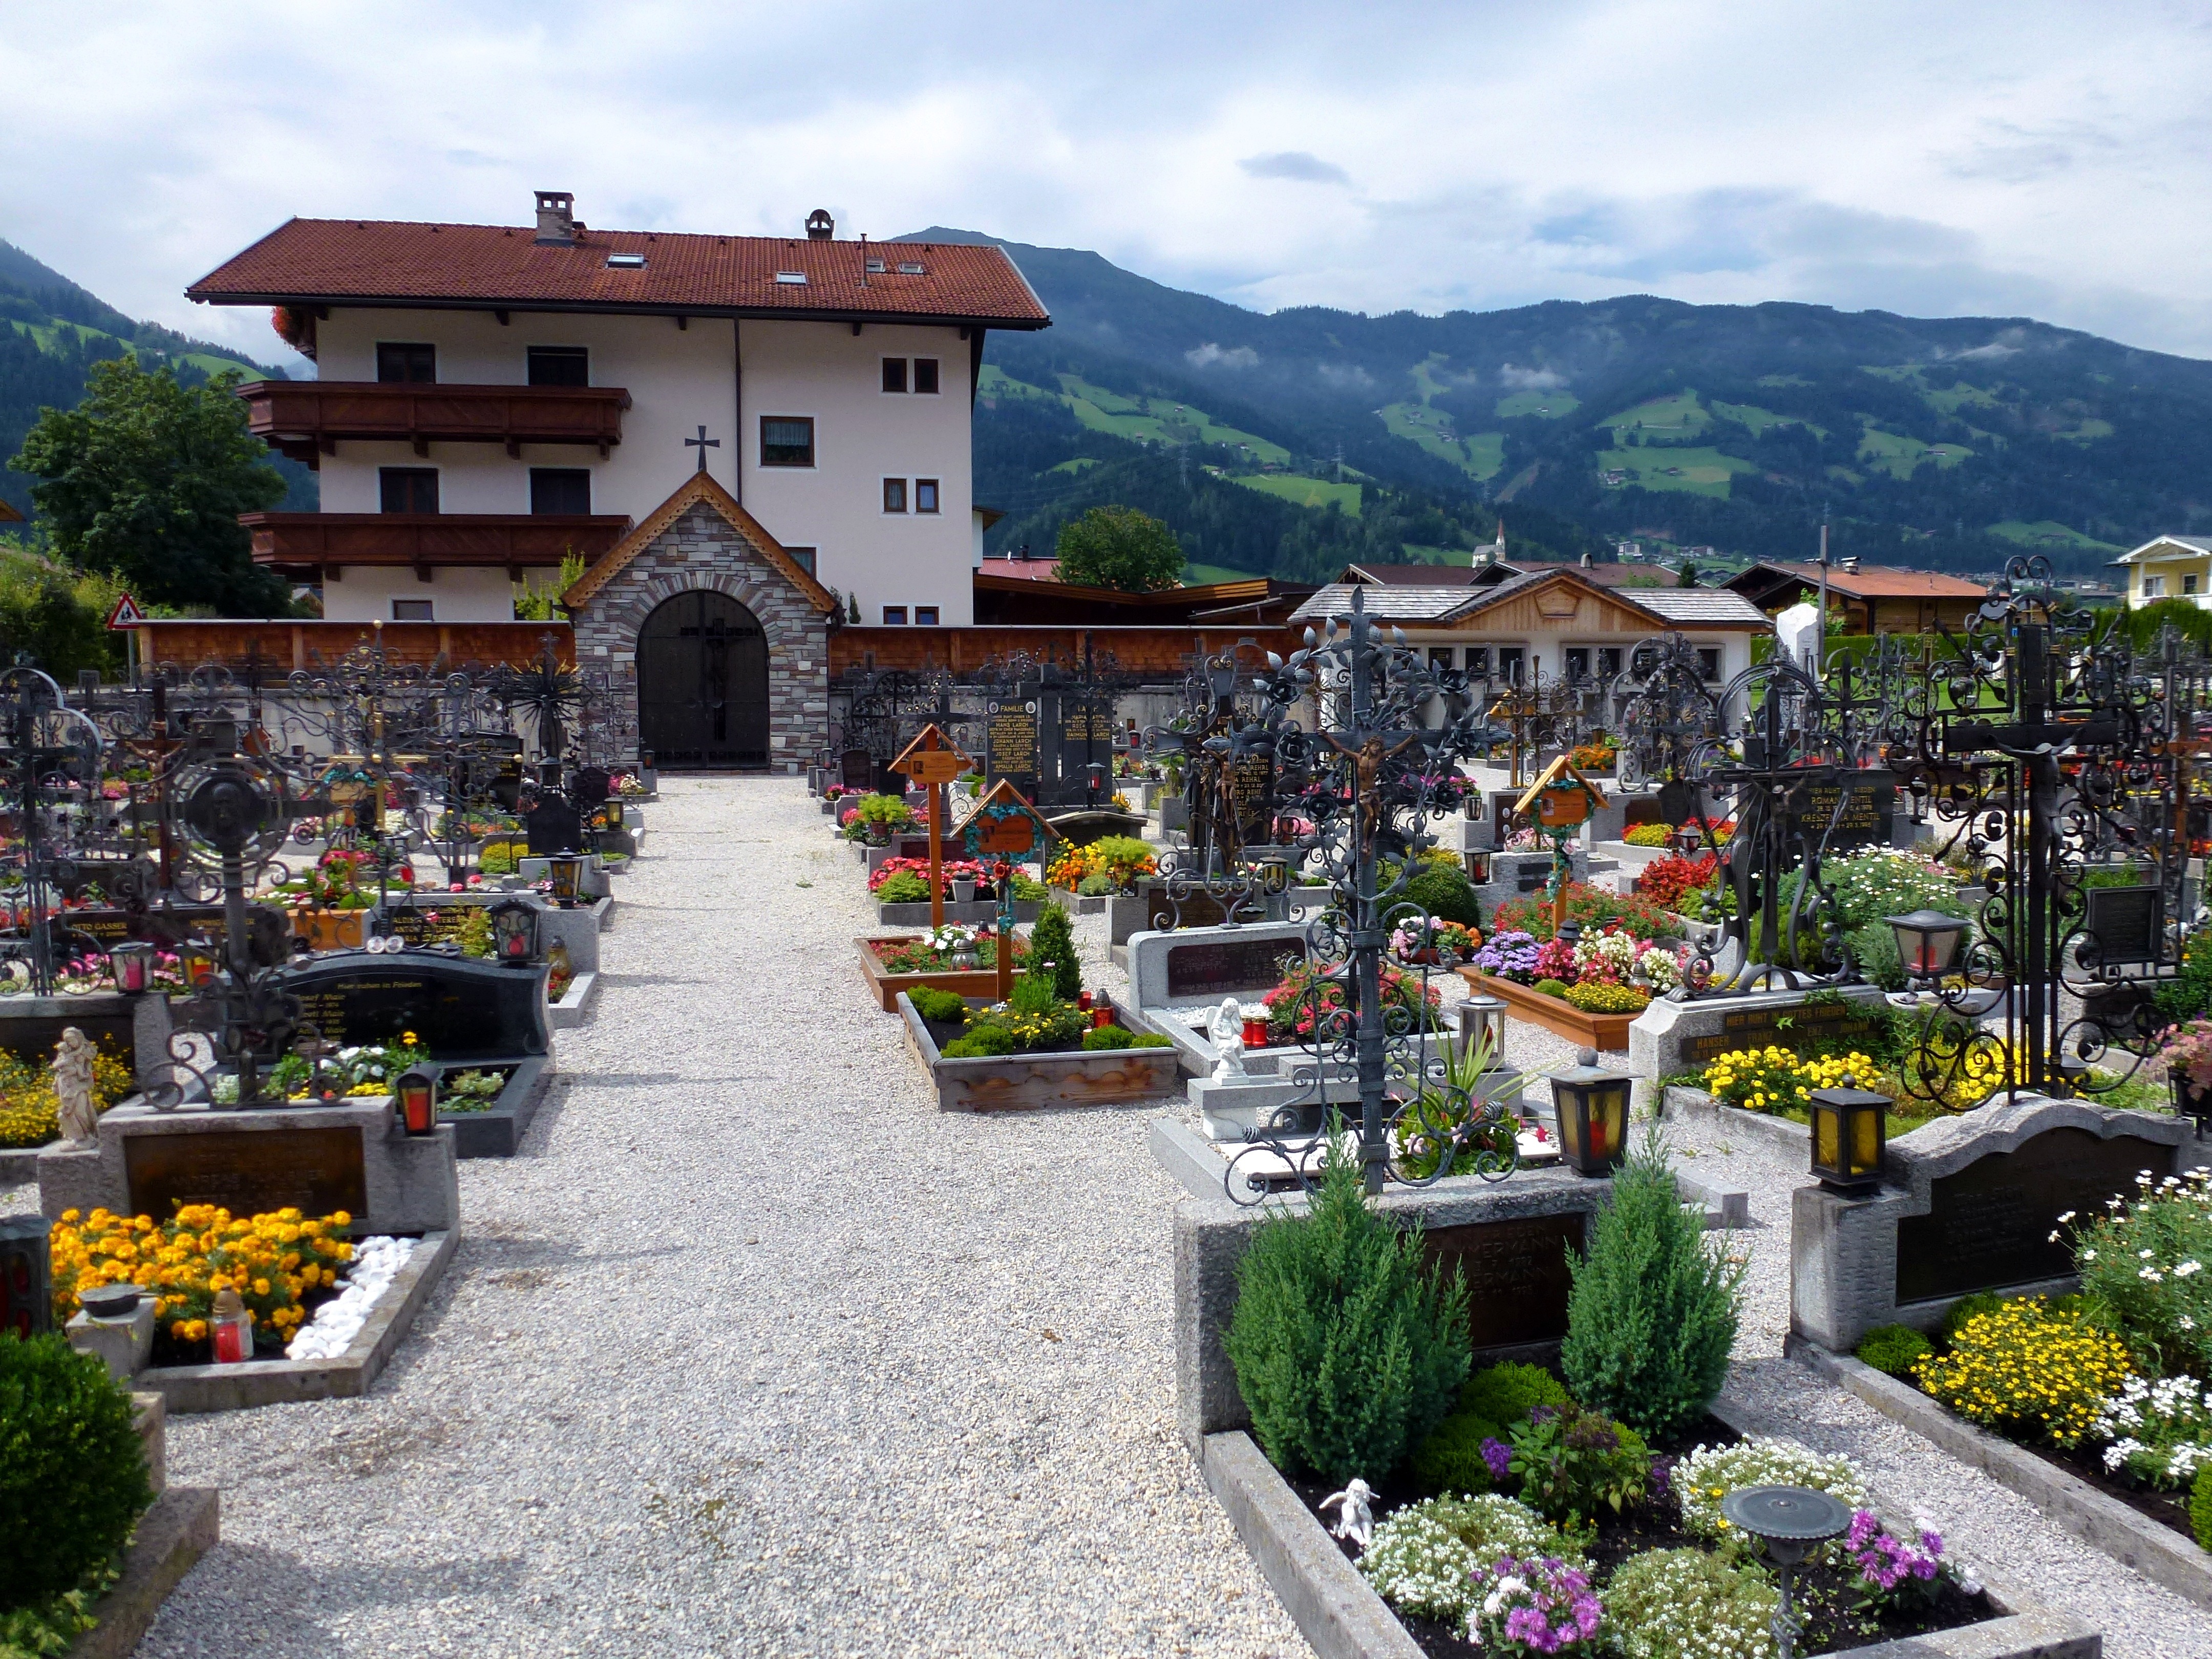
nature, architecture, flower, town, city, summer, village, spring, church, cemetery, garden, plants, flowers, austria, outside, buildings, mountains, shrine, human settlement, uderns